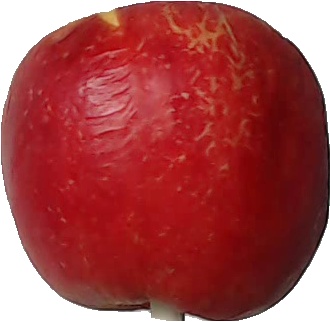
Label: apple_red_yellow_1